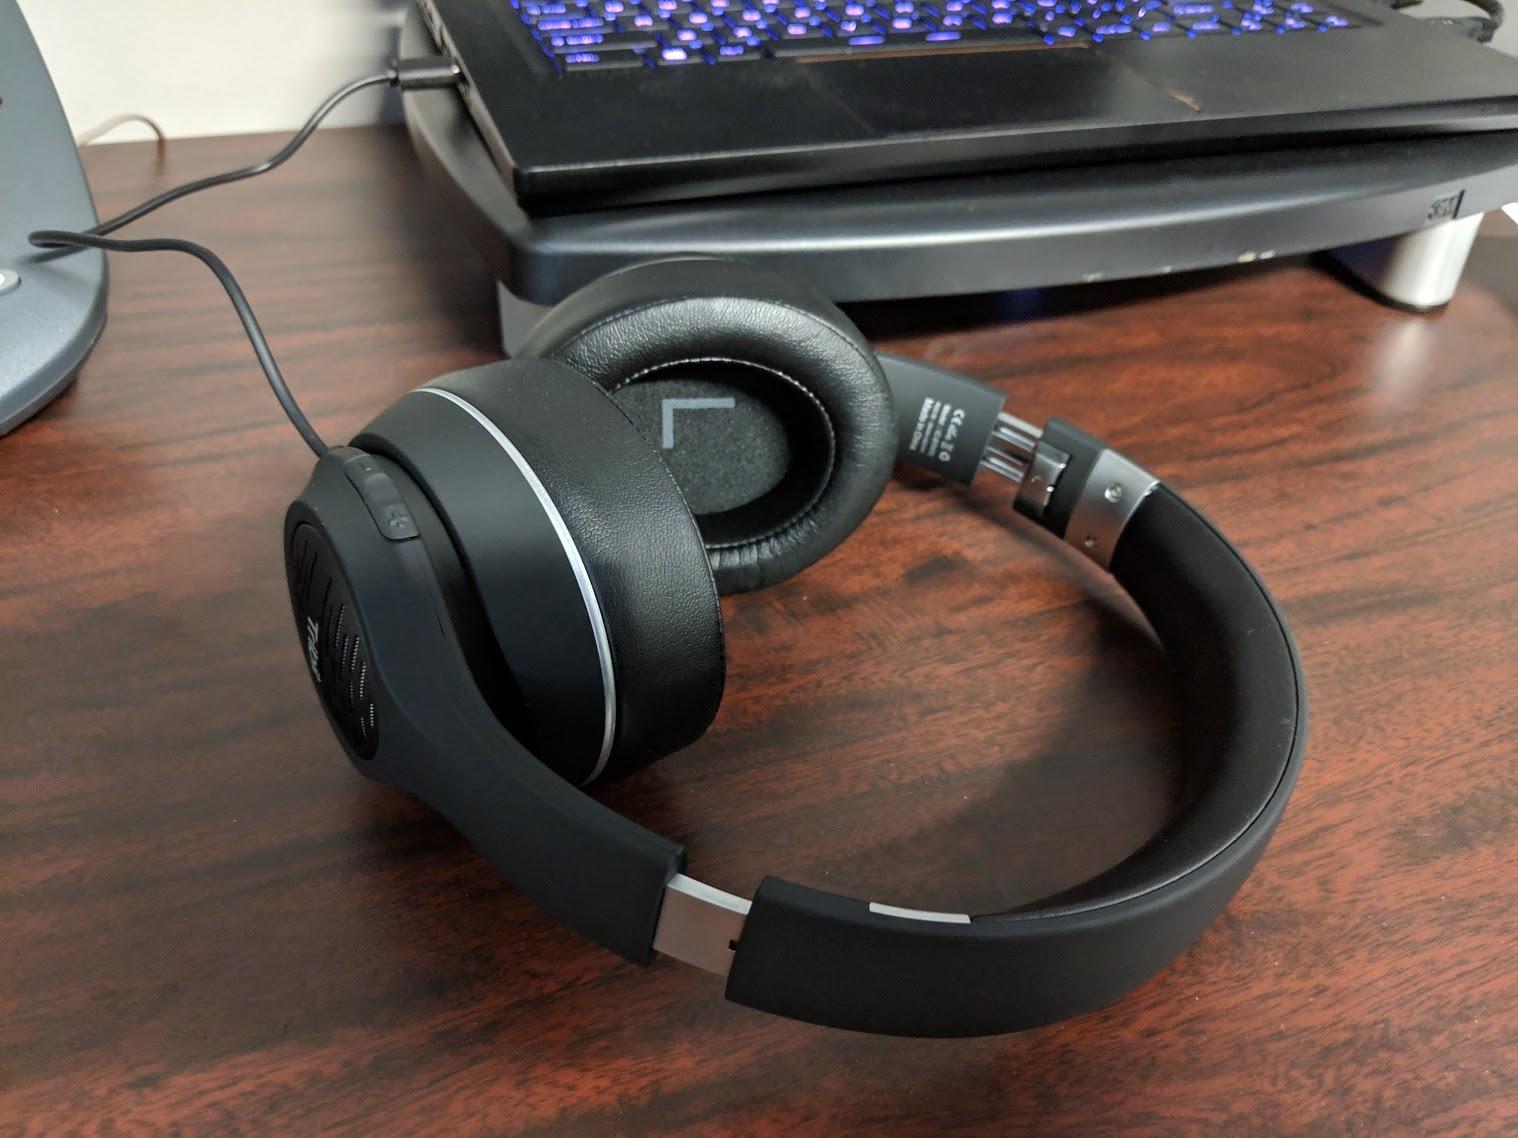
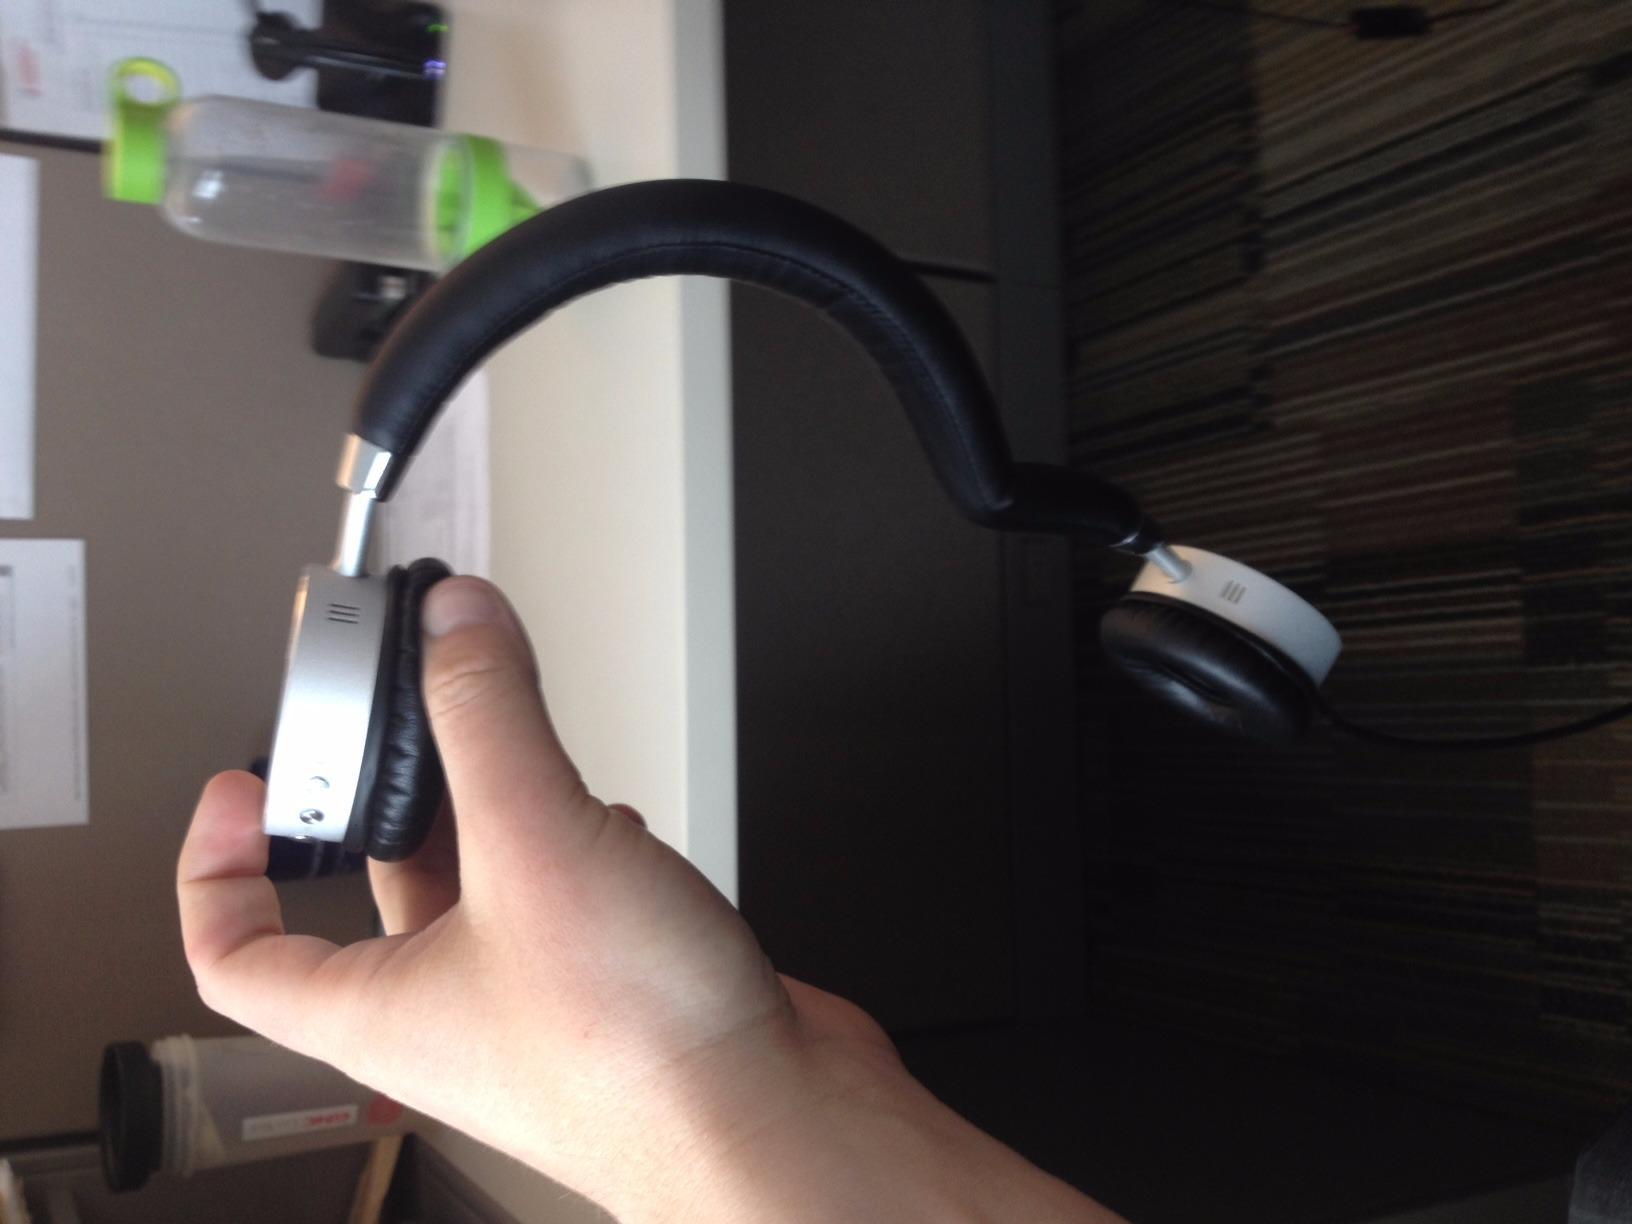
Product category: headphones
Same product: no